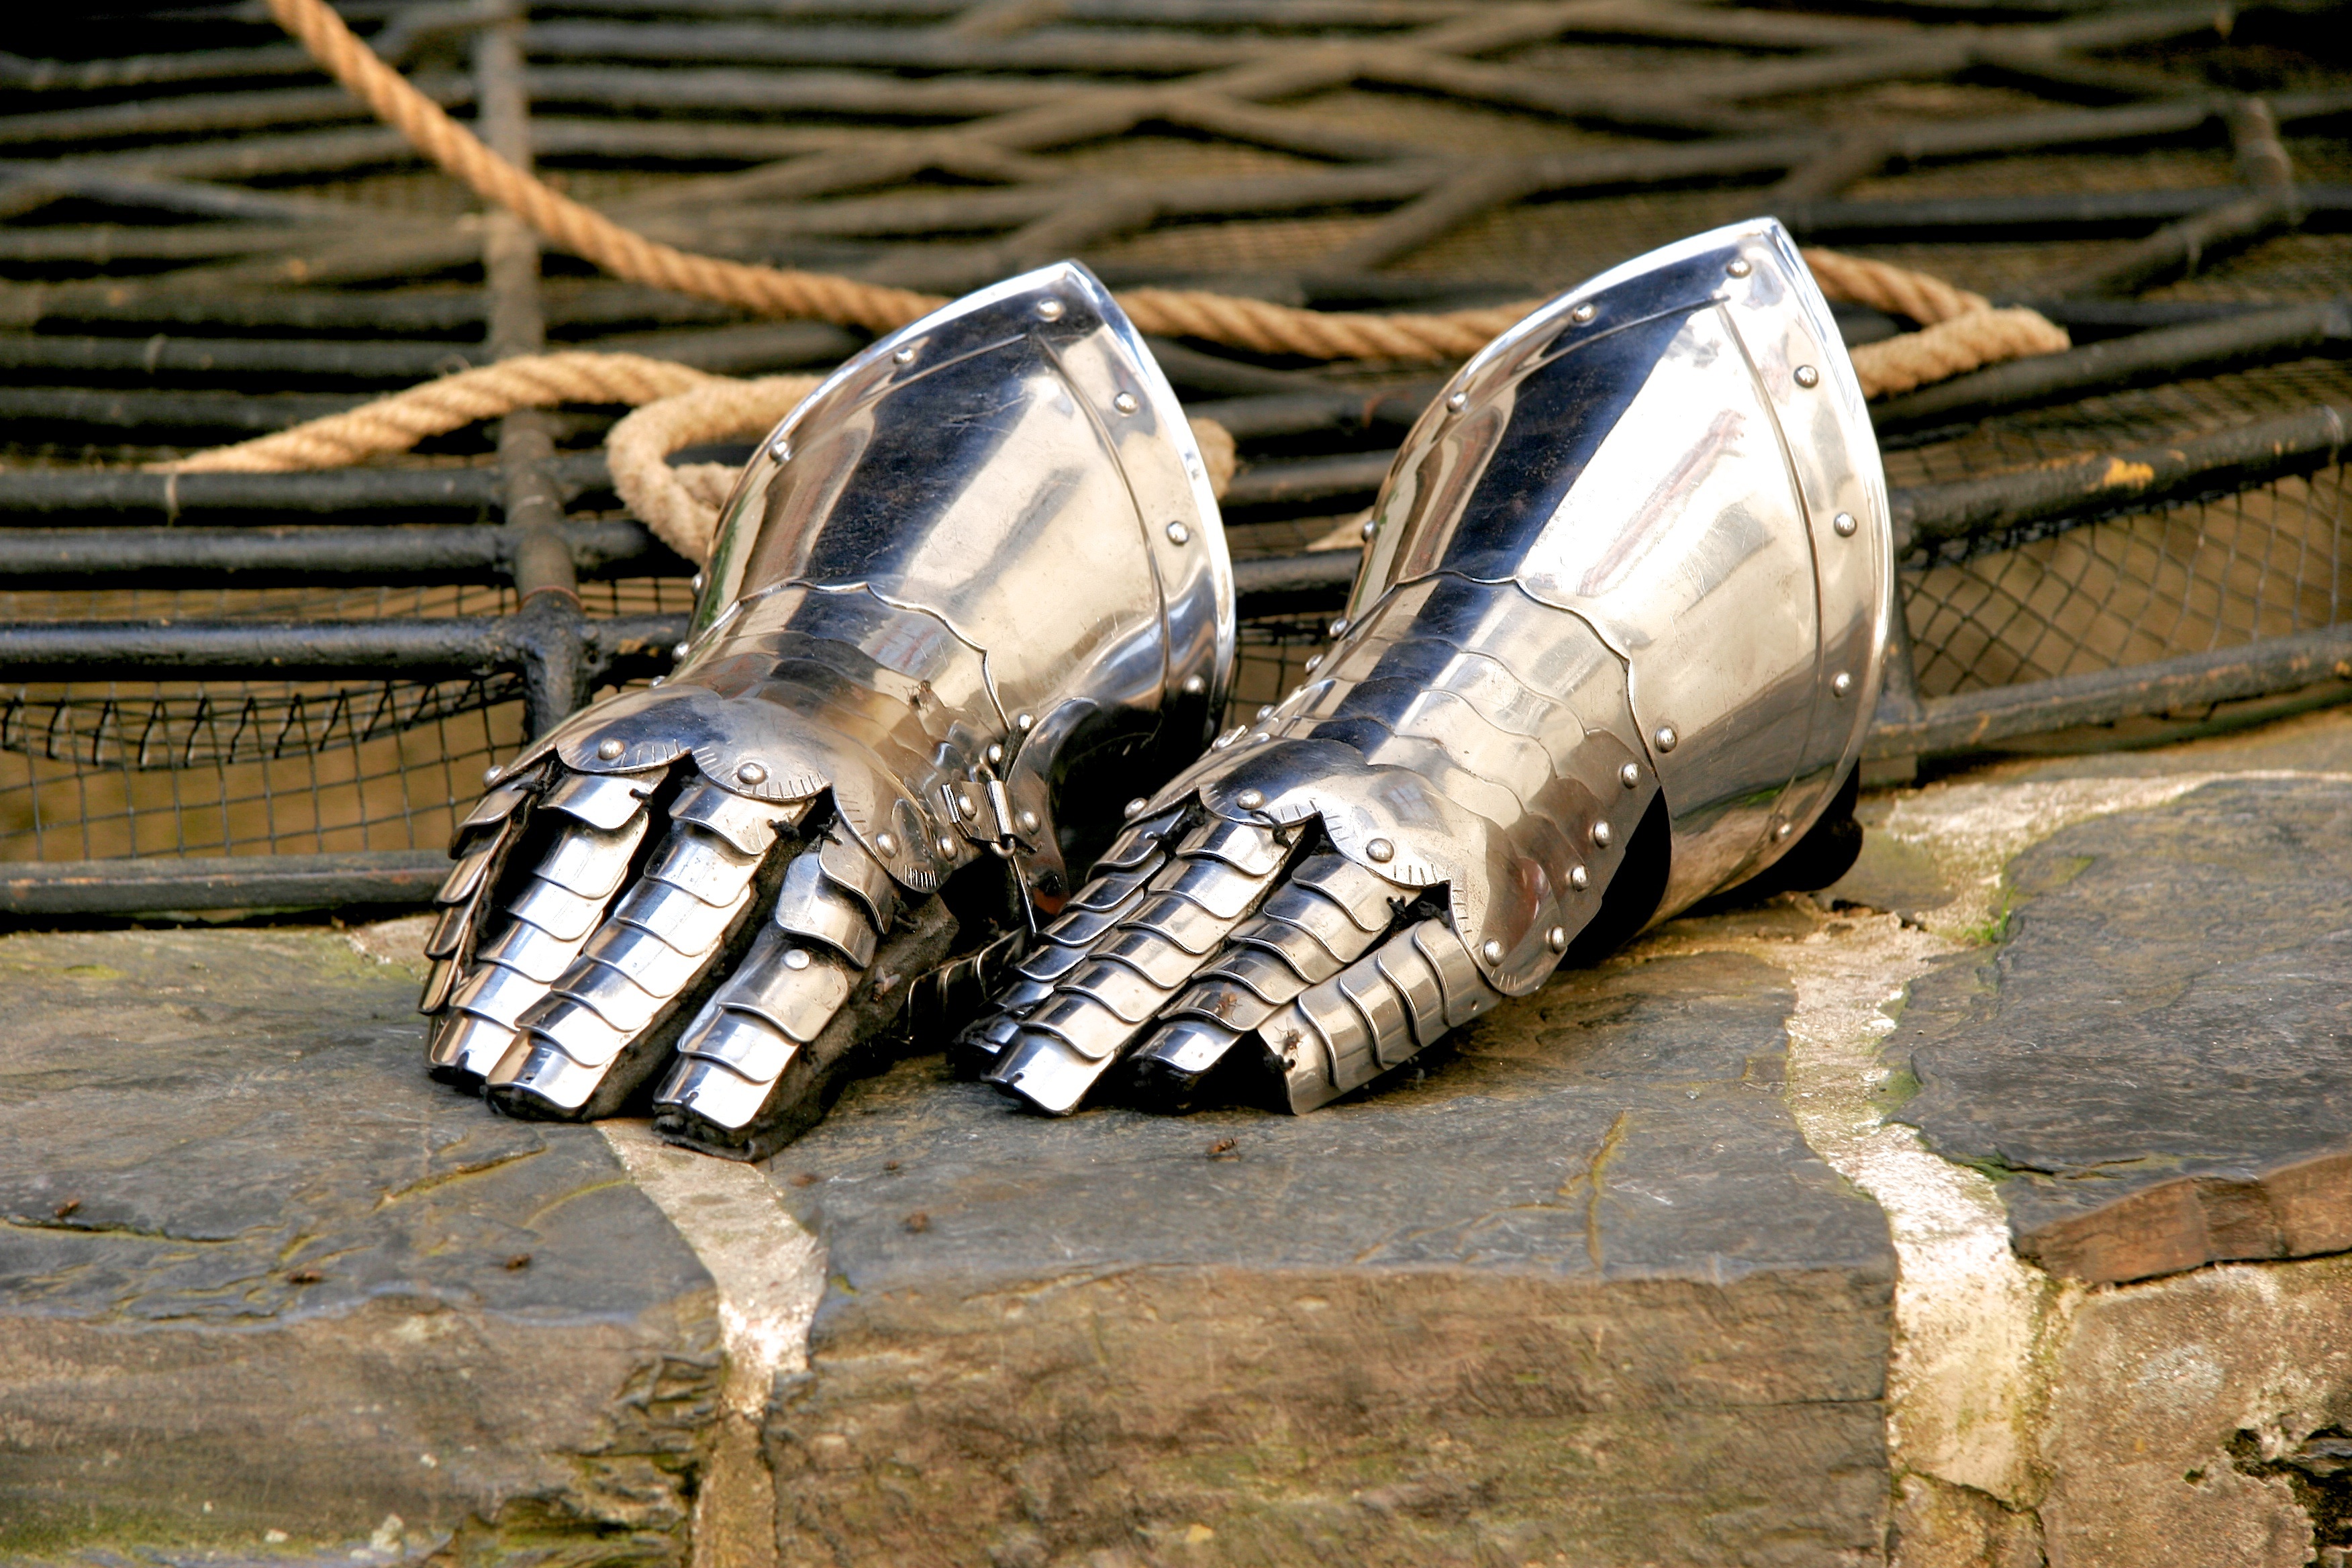
shoe, wood, glove, metal, reptile, sculpture, war, art, knight, footwear, history, iron, protection, historically, middle ages, armor, ritterruestung, knights camp